Felix Moncla

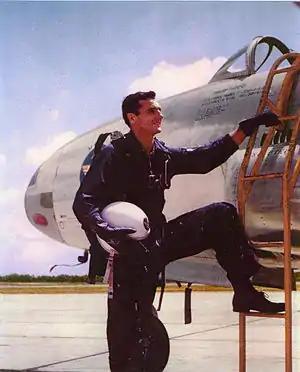
Lt. Gene Moncla by T-33 at Truax Field in Madison, Wisconsin

The official USAF Accident Investigation Report states the F-89 was sent to investigate an RCAF C-47 Skytrain which was travelling off course. The F-89 was flying at an elevation of 8,000 feet when it merged with the other aircraft, as was expected in an interception. Its IFF signal also disappeared after the two returns merged on the radar scope. Although efforts to contact the crew on radio were unsuccessful, the pilot of another F-89 sent on the search stated in testimony to the accident board that he believed that he had heard a brief radio transmission from the pilot about forty minutes after the plane disappeared.